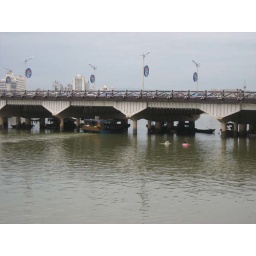
Fishermen living on their boats under a bridge -- could have been pirates for all appearances : )